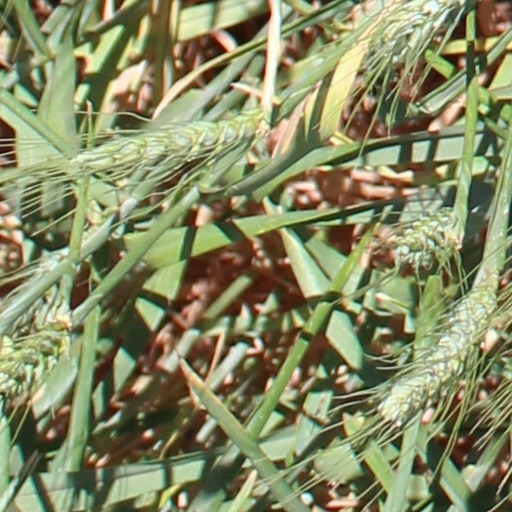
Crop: wheat